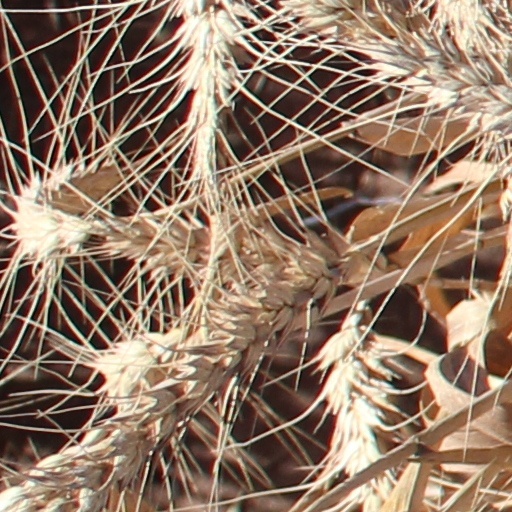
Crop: wheat